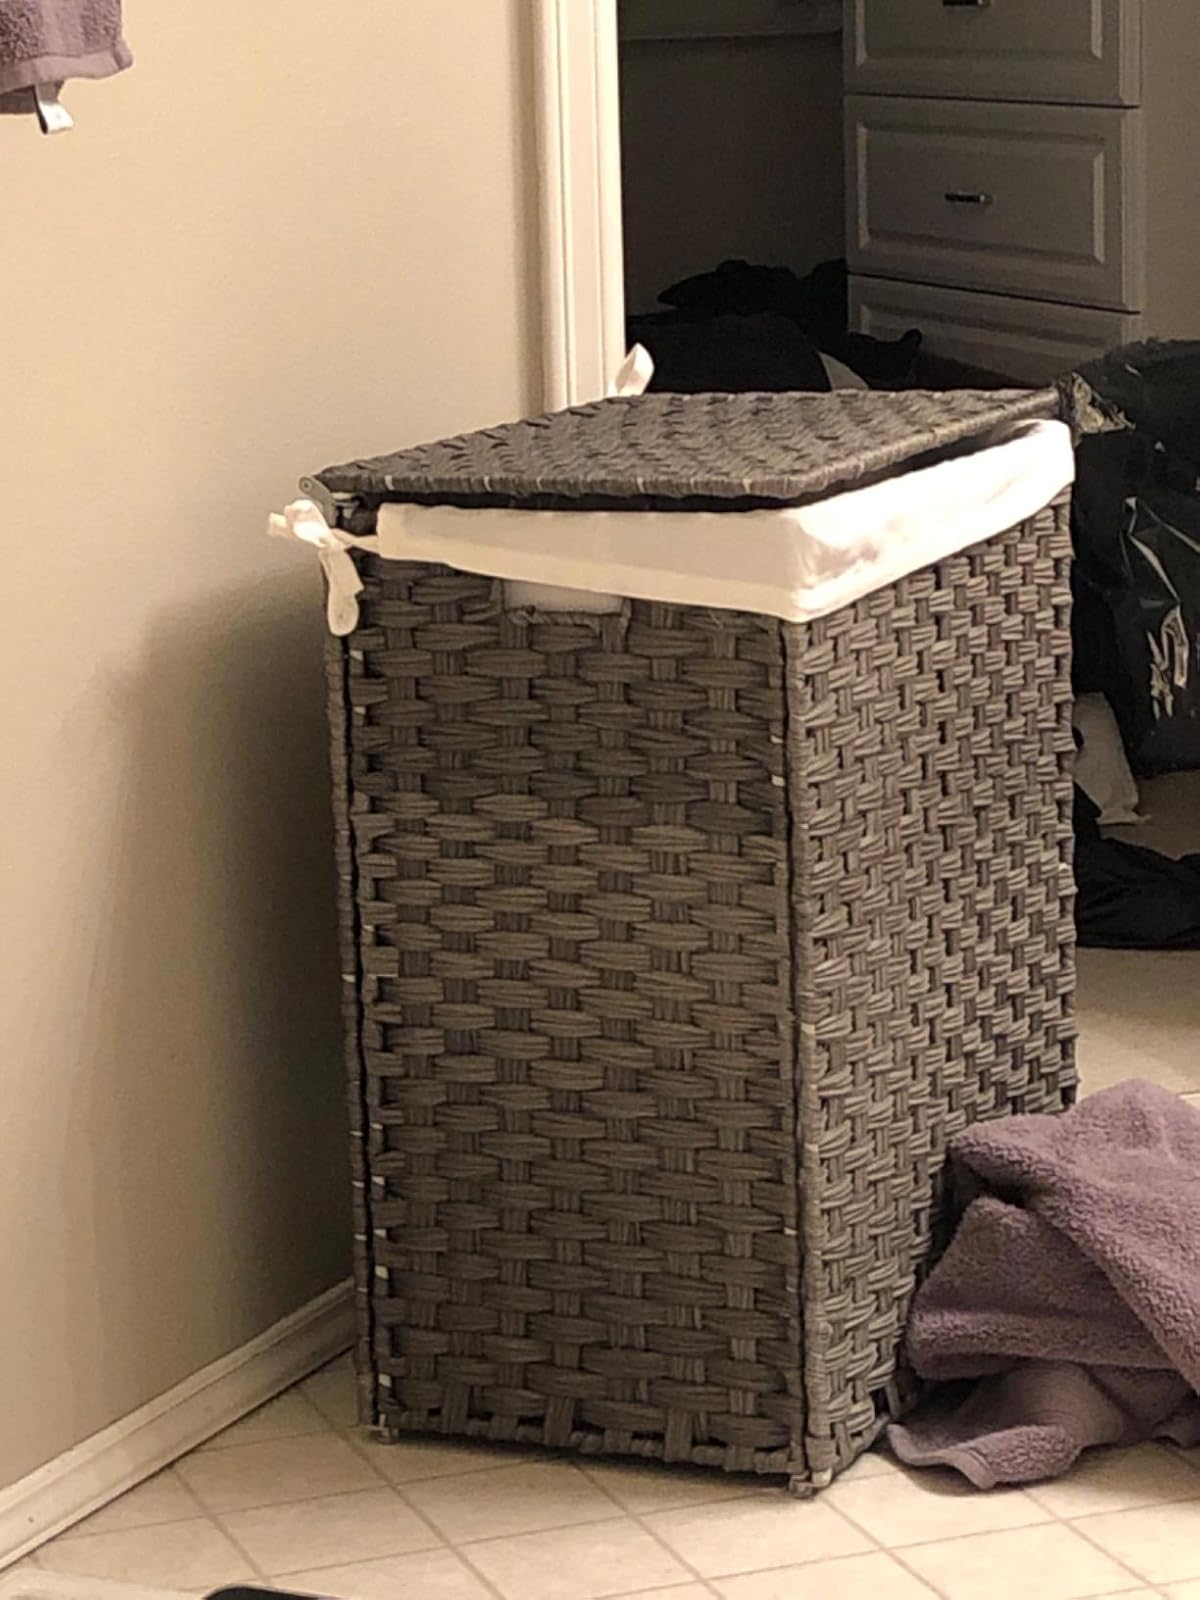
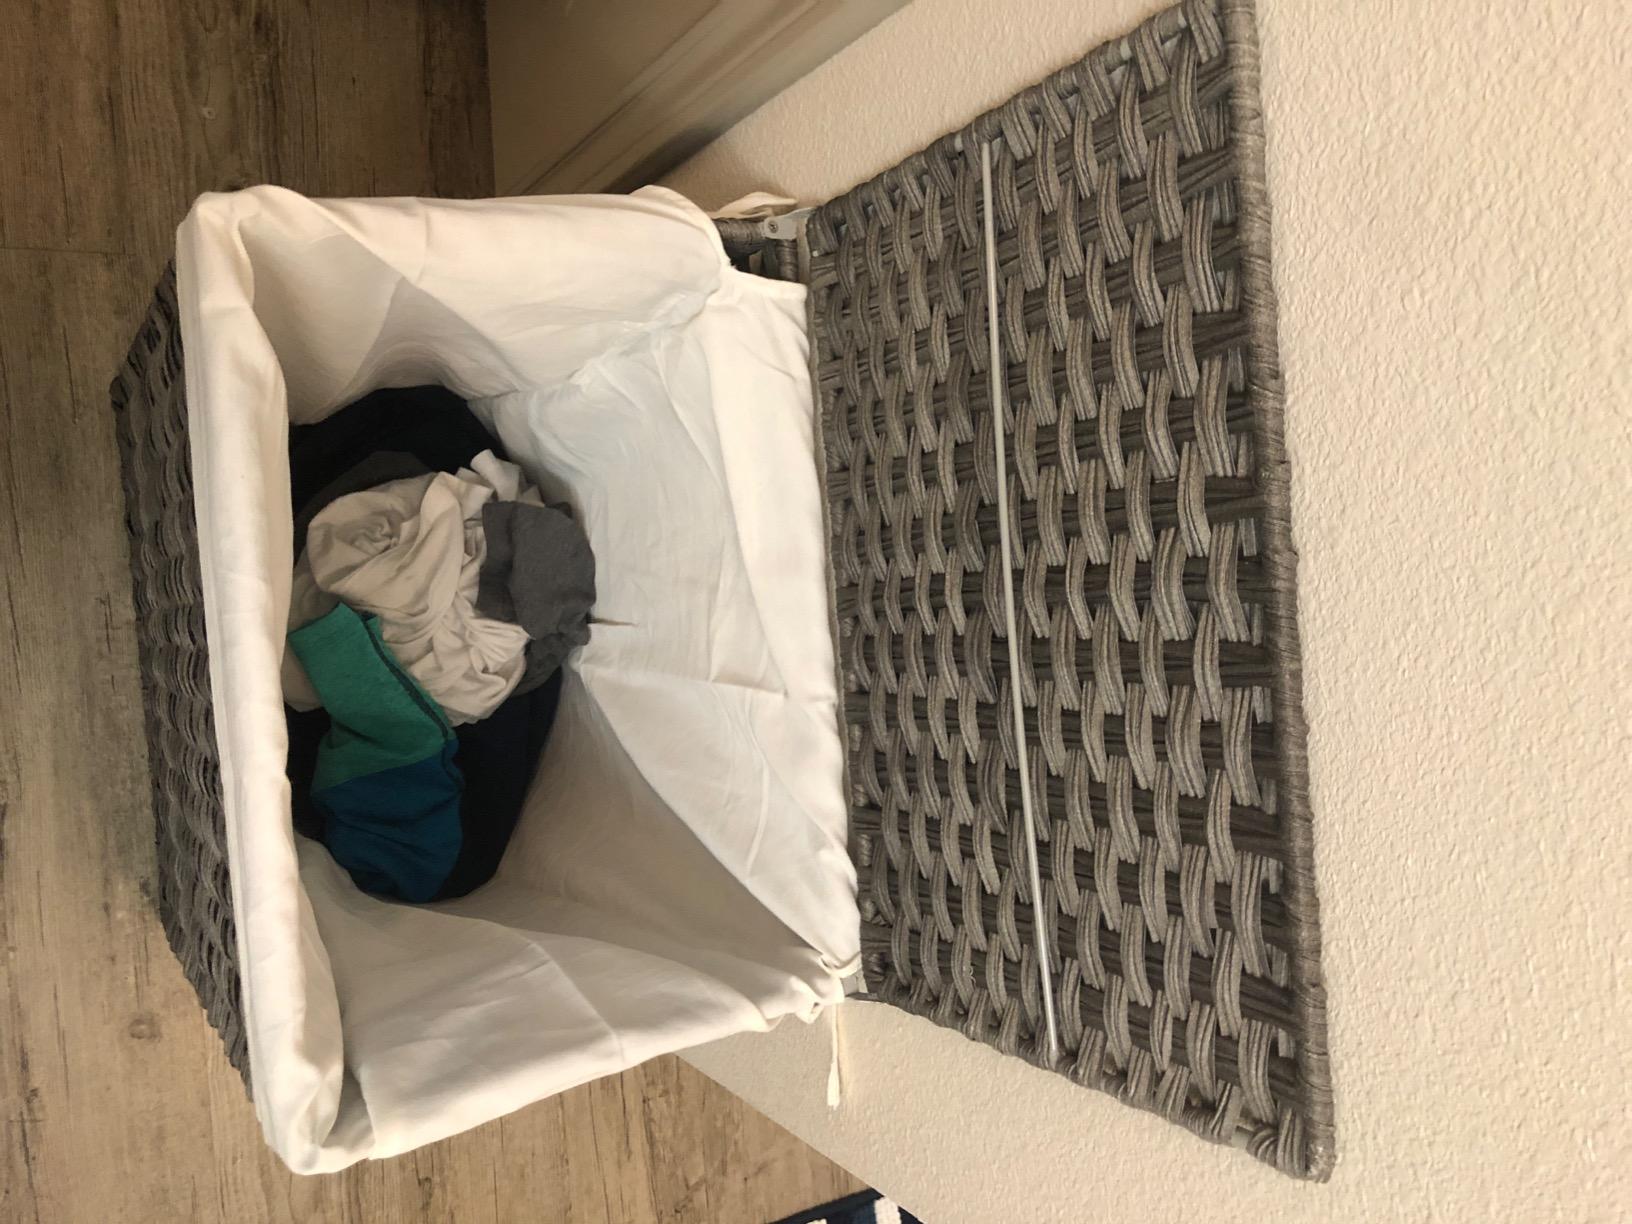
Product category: items_hamper
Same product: yes